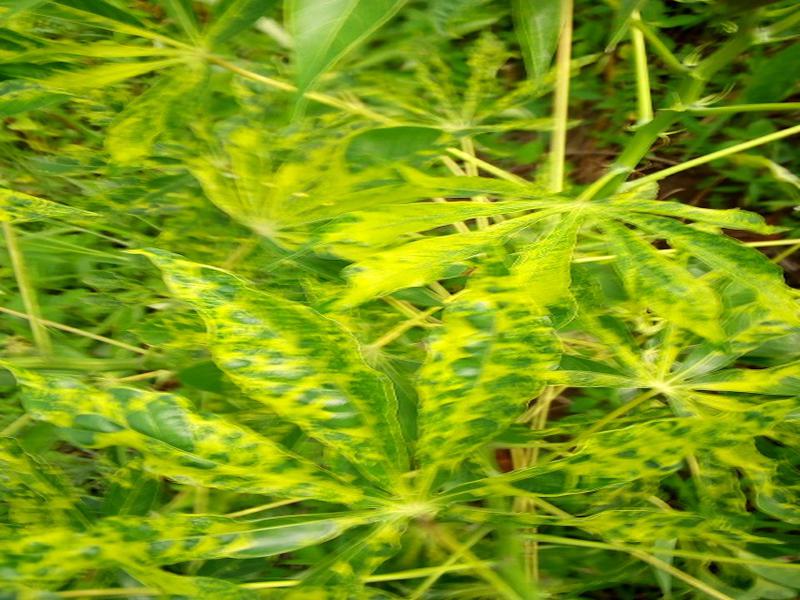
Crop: cassava
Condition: mosaic_disease